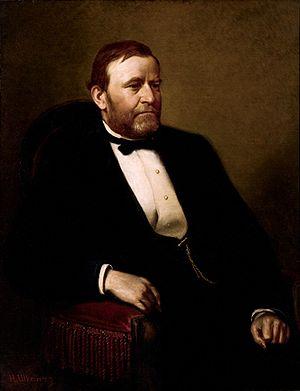
Le portrait officiel du président des États-Unis est un portrait du président des États-Unis réalisé après son mandat. Cette tradition commence avec le portrait de George Washington par Gilbert Stuart. Ils sont accrochés dans la Maison-Blanche, à Washington, D.C..